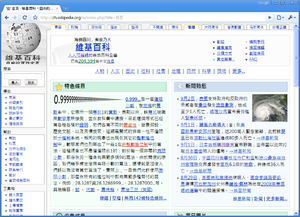
Chrome est un navigateur web propriétaire développé par Google basé sur le projet libre Chromium fonctionnant sous Windows, Mac, Linux, Android et iOS. Chromium est similaire à Chrome, mais ce dernier contient des mouchards ou pisteurs.